McMaster School

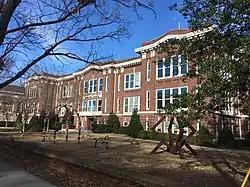

The McMaster School, built in 1911, is an historic building located at 1106 Pickens Street on the corner of Senate Street in Columbia, South Carolina. It was designed by noted Columbia architect William Augustus Edwards of the firm of Edwards and Walter. Edwards and his partner, Frank C. Walter, designed sixteen schools according to standardized guidelines established by the state legislature in 1905. The architects chose a Renaissance Revival style with H-shaped floor plans used as the standard for the state in buildings designed and constructed by other architects. "The State" newspaper declared it the "handsomest school building in Columbia" when it opened in 1911.